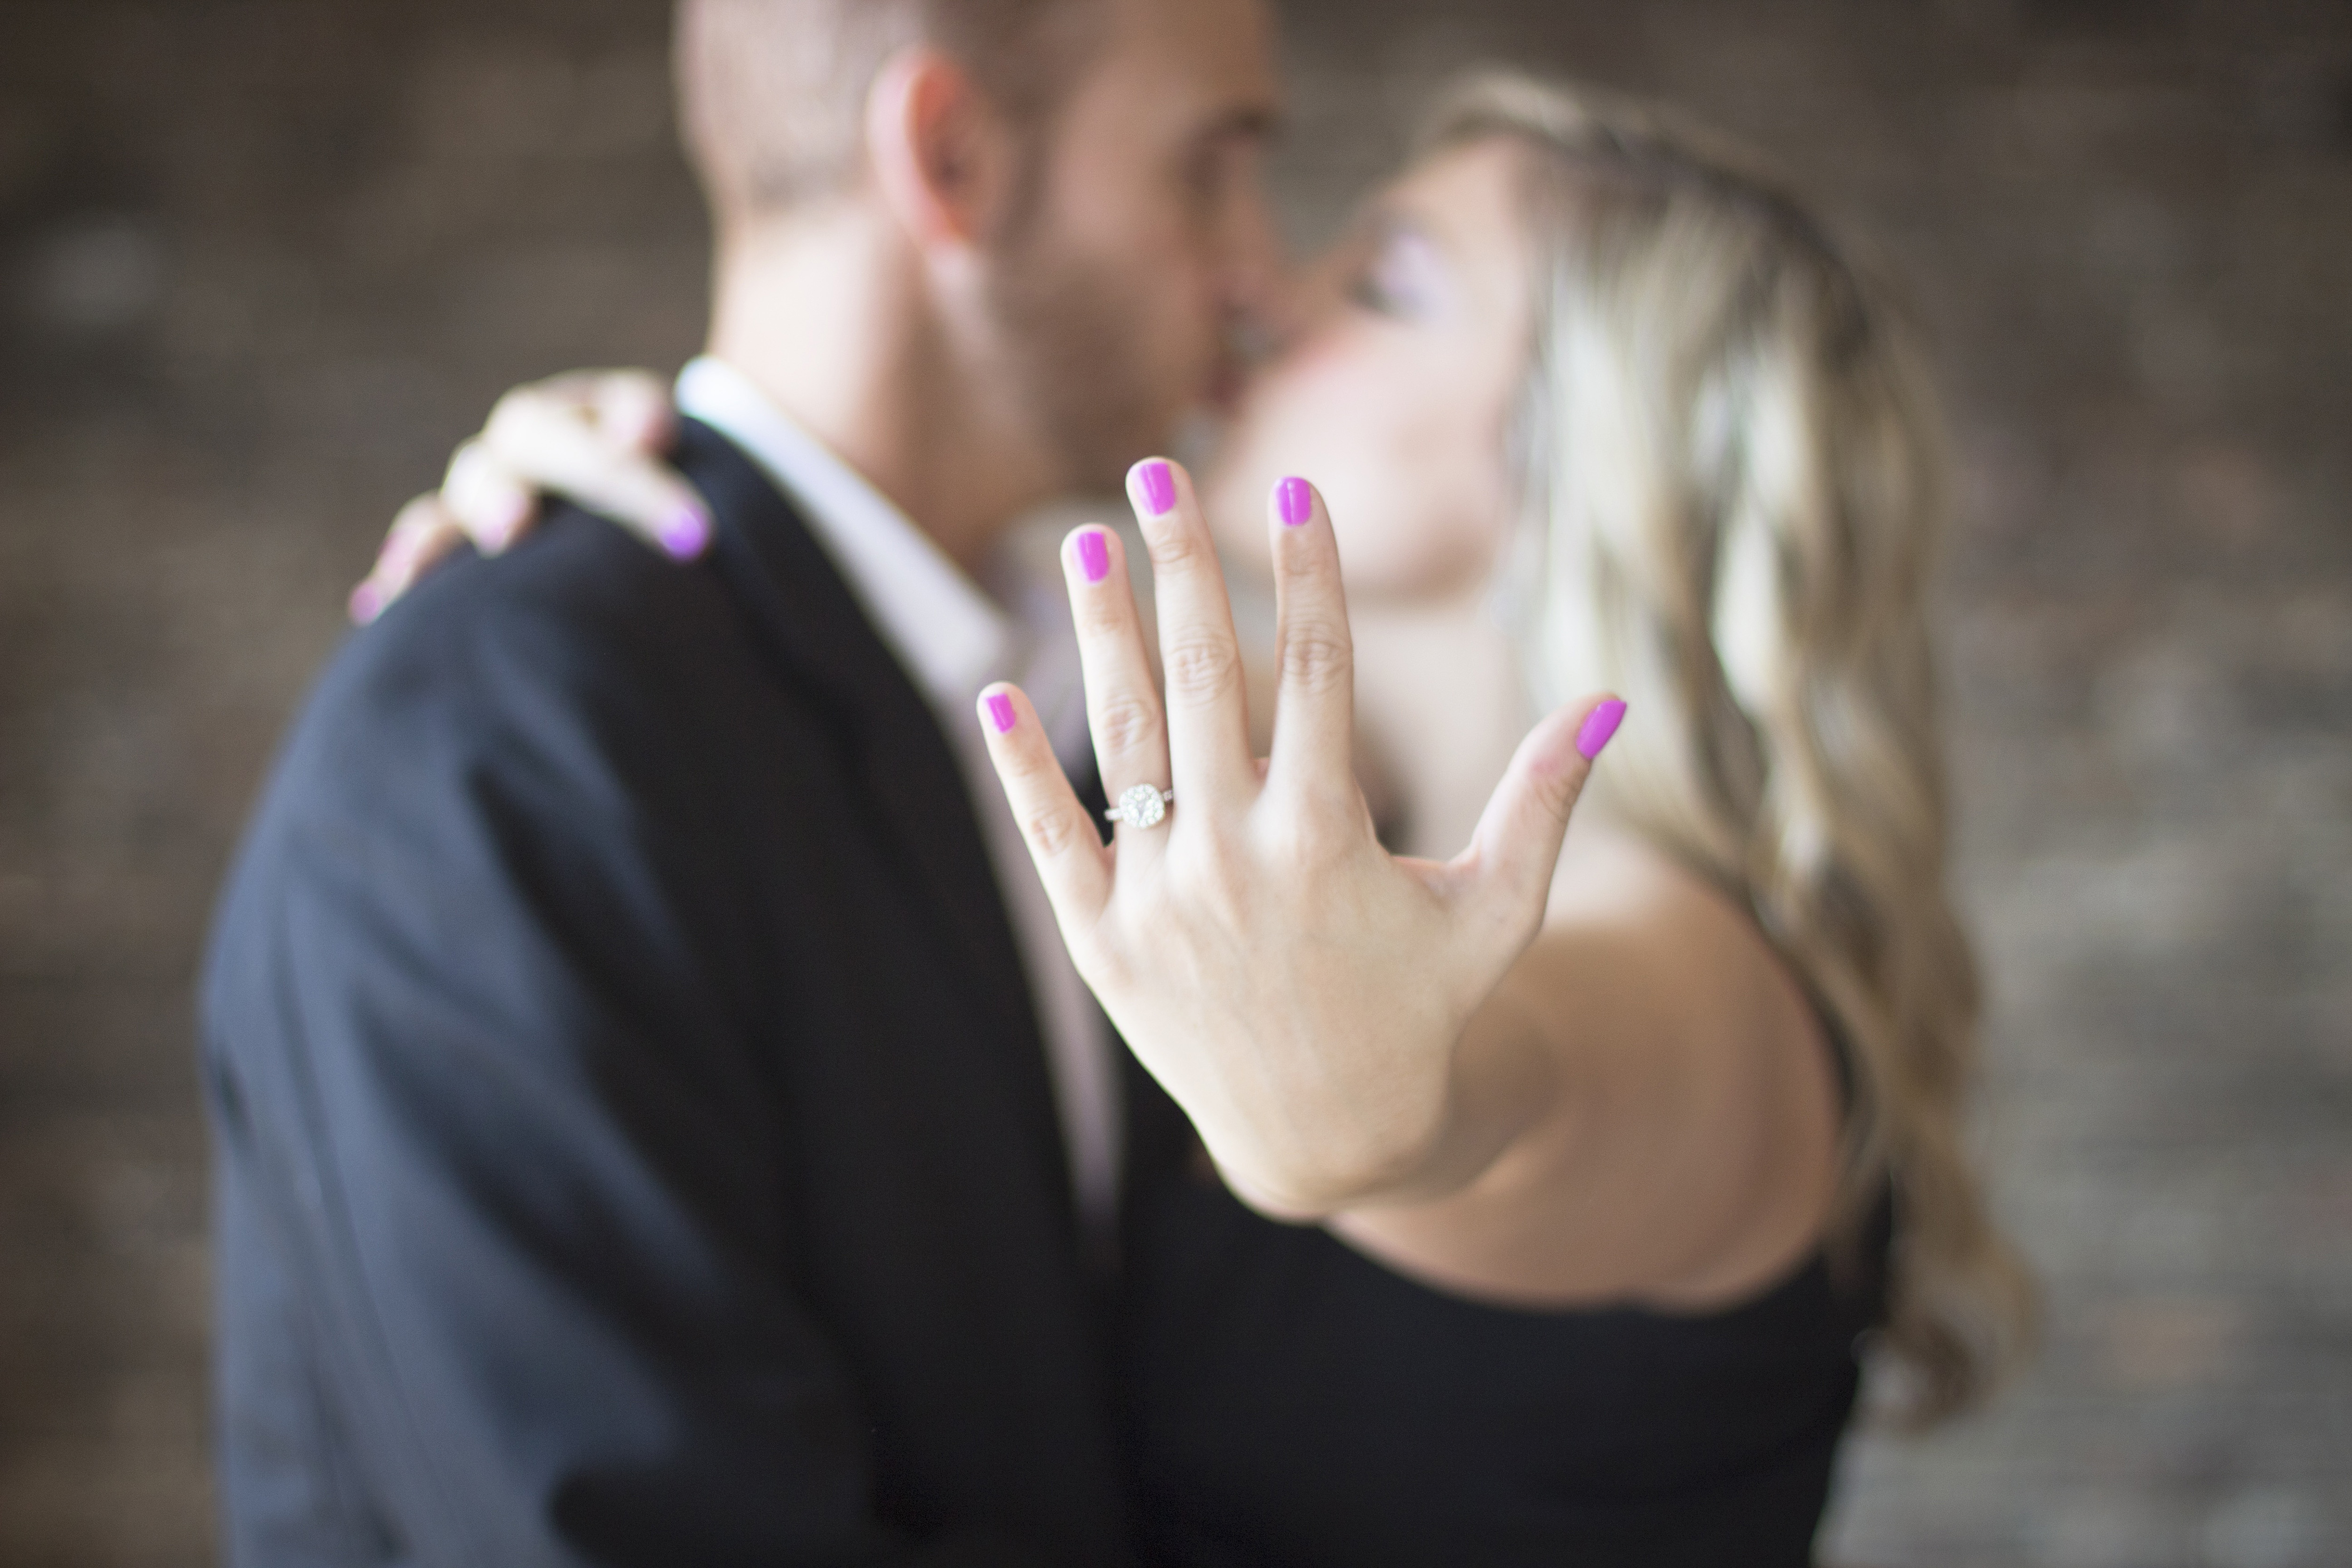
photograph, pink, hand, love, cheek, blond, photography, finger, interaction, romance, gesture, ring, ceremony, dress, neck, engagement, plant, magenta, flower, wedding, happy